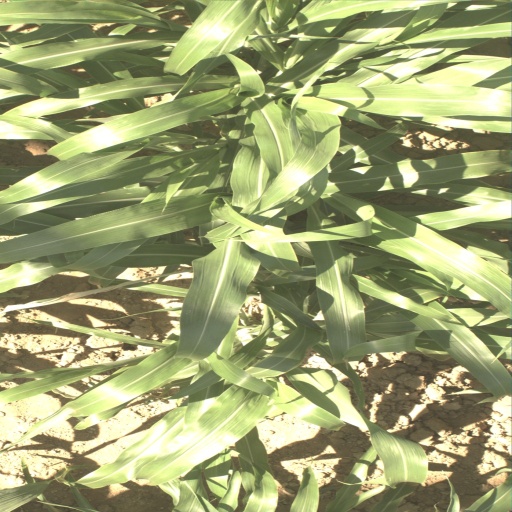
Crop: sorghum